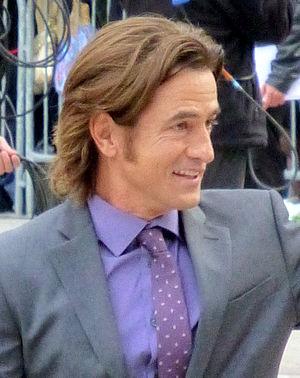
Cet article traite de la septième saison de la série d’anthologie horrifique American Horror Story : Cult.
Dermot Mulroney est un acteur, producteur et réalisateur américain, né le 31 octobre 1963 à Alexandria.
The Righteous Gemstones est une série télévisée américaine créée par Danny McBride, diffusée depuis le 9 août 2019 sur HBO.